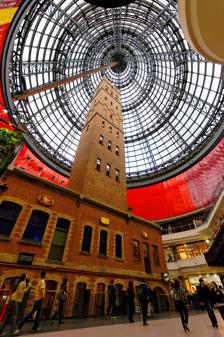
Building: Melbourne Central Shopping Centre
Country: Australia
Year built: 1991
Shopping centre in Melbourne, Victoria, Australia This article is about a shopping centre in Melbourne, Australia. For the railway station, see Melbourne Central railway station . Melbourne Central Location Melbourne, Victoria , Australia Coordinates 37°48′37.42″S 144°57′47.32″E / 37.8103944°S 144.9631444°E / -37.8103944; 144.9631444 Opening date September 1991 ; 33 years ago ( September 1991 ) Developer Kumagai Gumi Management GPT Group Owner GPT Group Architect Hassel P/L with Kisho Kurokawa (1991), Ashton Raggatt McDougall (2002-2005 & 2010-2011) No. of stores and services 276 No. of anchor tenants 2 Total retail floor area 55,700 square metres (600,000 sq ft) No. of floors 6 Parking 876 Public transit access Melbourne Central railway station , trams, buses Website melbournecentral .com .au Melbourne Central is a large shopping centre , office , and public transport hub in the central business district of Melbourne, Victoria , Australia. The main tower is 211-metre (692 ft) high, making it one of the tallest buildings in Melbourne at the time it was built in 1991. Other parts of the complex include the Melbourne Central Shopping Centre, the underground Melbourne Central railway station and the heritage-listed Coop's Shot Tower . The site of the present-day complex was earmarked for development in the early 1970s by the Melbourne City Council . At the time, the State Government of Victoria had started constructing the City Loop underground railway with a station located on the site called Museum Station. The main tower and complex was completed in 1991, designed by Japanese architect Kisho Kurokawa and the Kumagai Gumi architecture firm at a cost of $1.2 billion. It has since been significantly renovated three times in 2001, 2005 and 2010. Today the centre features a gross leasable area of 55,100 square metres (593,000 sq ft) spread over six floors. The 20 storey glass conical structure over the Coop's Shot Tower is the largest of its kind in the world and over 8.6 million passengers pass through the Melbourne Central station every year. History Background Originally termed the 'Victoria Project', large scale redevelopment of the city block bounded by Lonsdale, Swanston, La Trobe and Elizabeth Streets was studied in some detail during the 1960s and 1970s, being closely linked with work on the City Loop  Early work on the site commenced in 1971 when land on the south side of La Trobe Street was acquired, to enable the cut and cover construction of Museum Station (now known as Melbourne Central). With planning for the site being carried out by the Melbourne Underground Rail Loop Authority from 1980, the railway station opened in 1981, but protracted negotiations failed to find an anchor tenant for the development, resulting in the State Government of Victoria deciding in 1983 that a private developer should be sought. Original design 1985 Design By the time registrations closed in March 1984 a total of 28 submissions had been received from developers, with eight selected organisations invited to respond. A government panel sat in April 1985 to evaluate the responses, and one month later announced their preferred scheme: designed by Hassell Architects for EKG Developments, a joint venture between Australian property developer Essington Limited and Japanese construction firm Kumagai Gumi . The project compromised an 85 floor office tower, with a hotel at the Swanston Street end, joined by a huge sloping walled atrium 20 floors high, over a shopping atrium opening down to the station platforms, designed by Hassell. The $1.2 billion contract was signed soon after but without Essington Limited, who were removed by the State Government after a number of directors were linked to the Nugan Hand Bank . It was also at this time that Kisho Kurokawa was brought on board as architect, with Hassell and Bates, Smart & McCutcheon compensated by becoming the joint documenters of the scheme. It was also scaled back, with the hotel removed, and the office tower reduced to 72 storeys and then 55, and the atrium reduce to a tall cone, and a circular opening through the shopping levels. An arm of shops connecting to Lonsdale Street was also added, replacing 19th century warehouses, and via footbridges connected through to the Myer store. An anchor tenant was also found, with Japanese department store Daimaru signed on over six floors of the shopping centre due to the involvement of the Japanese Sumitomo Bank on the project. Connell Wagner were the civil and structural engineers for the project. Mechanical, electrical and hydraulic services were provided by Norman Disney & Young . Rankin & Hill did the fire services. Opening (1991) Melbourne Central opened to great fanfare in 1991 with over 150 stores and the Daimaru anchor tenant attempting to compete with local, established department stores Myer , Georges and David Jones . The original six stores of retail were organised into five different areas called 'shopping worlds' - Historic World, Crystal World, Action World, Urban World and International World. Its huge size and introduction of new, novel technology, defined its attempts to attract customers from across metropolitan Melbourne. This included Australia's largest inner-city carpark with space for over 1,600 cars, automatic reduction of fees for parking and childcare based on the amount of money spent in the shopping centre, and a three-storey glass butterfly enclosure and waterfall . First redevelopment (2002 - 2005) The centre never became profitable for owner Kumagai Gumi, who sold 97.1 per cent to Australian property manager GPT Group for $408 million in 1999, retaining 2.9 per cent to write the asset off over 20 years. Kumugai abandoned this plan in 2001, selling their remaining share to GPT for $17 million. At the same time, Daimaru closed their department store in 2002, paying $30 million for their five years of remaining rent in return for abandoning their lease commitment which ended in 2016. Daimaru never turned a profit on the store, costing its shareholders approximately $200 million. With half the total retail space empty due to the loss of Daimaru, GPT announced a $195 million plan to renovate the centre in April 2002. Eventually costing $260 million, the renovated centre with a postmodern design by architects Ashton Raggatt McDougall and ARM Architecture who described it as a "tired, old building", inappropriate for Melbourne. It aimed to open the complex to more natural light, new street-front shopping strips, and bubble-like additions to the footbridge across Little Lonsdale Street, but largely compromised the design of Kurokawa. The works also compromised access to the adjacent Melbourne Central railway station , removing direct access to Swanston Street and directing passengers through the shopping centre. The renovation took the book value of the complex to $1033 million in 2010, up from $229.8 million as of at 31 December 2001. Second redevelopment (2010-2011) In 2010 plans for a second $75 million redevelopment were unveiled by GPT. This was done in two stages, with the first costing $30 million. Using the same Ashton Raggatt McDougall Architects from its 2002 - 2005 redevelopment, these new plans called for more new entrances and retail precincts. This included new food shops on the western side and a new side entrance from Swanston Street near the intersection with La Trobe Street. New entrances through Knox Lane from Elizabeth Street were also built to create another cross-block connection through the precinct. The food court on Level 2 called 'Food on Two' was closed in 2011 as part of this redevelopment. It was replaced with a larger food court, called the 'Dining Hall', opened in the first stage of the 2010-2011 redevelopment. Criticism Narrow walkway for people accessing Melbourne Central Station in 2019, following the removal of direct entrances to the underground platforms in 2003. During the early stages of planning in the late 1960s and early 1970s, the lack of certainty on the site's future was criticised by some existing property owners, residents and business operators due to the perceived negative impact on land values. Confirmed design intentions were not publicly revealed until 1985 following a lengthy tender evaluation and committee process. There was criticism throughout the design and construction phases of the complex's impacts on heritage and neighbourhood character . At the time of its early planning the prevailing attitude from government planners was that the traditional layout of the central city with small laneways and buildings was old-fashioned and not suited to a modern metropolis. This was reflected in the final design of the complex as a single building using almost an entire city block . As a result, four laneways and many other buildings were demolished to make way for the new structures. Although generally acknowledged as a successful design and development, several groups and individuals criticised certain aspects of the building. For example, the Victorian Chamber of Commerce, National Trust of Australia and heritage preservation groups opposed the link bridges between Melbourne Central and the Myer department store on the grounds that it would discourage people from walking at street level and reduce patronage to smaller businesses. Further redevelopment of the centre in 2002 and 2003 has a significant impact on access to the now-renamed Melbourne Central railway station. The original complex design featured a direct entrance to the underground concourse from the tram stop on Swanston Street , the busiest section of tram track in the world. The company operating Melbourne's suburban railways at the time, M>Train , together with the owners of Melbourne Central, closed this direct entrance in favour of a much longer route through the shopping centre. This caused overcrowding and delays to passengers attempting to access the station platforms. Complex Office tower Melbourne Central Office Tower General information Type Office Location Elizabeth Street , Melbourne CBD , Victoria , Australia Height Antenna spire 246 m (807 ft) Roof 210 m (690 ft) Technical details Floor count 57 The Melbourne Central Office Tower tops out at 210 metres (690 ft) with 57 storeys, 46 of which are for office use. Currently it is occupied by ME Bank replacing space previously tenanted by BP and Telstra . Several Australian and Victorian Government departments and agencies maintain spaces in the tower including Creative Australia , the Department of Infrastructure, Transport, Regional Development, Communications and the Arts and the Victorian Energy & Water Ombudsman. Other tenants include Wilson Parking , Nordex and Pacific Basin Shipping Limited The tower is owned by GPT Wholesale Office Fund and the tower structure is approximately 210 metres (690 ft) tall. Including the two 54-metre (177 ft) communications masts that extend a further 35 metres (115 ft) above the apex, the tower is 246 metres (807 ft) tall. List of tallest buildings in Australia Next Shortest Chifley Tower 244 metres (801 ft) Next Tallest Central Park 249 metres (817 ft) Heights are to highest architectural element. List of tallest buildings in Melbourne Next Shortest Telstra Corporate Centre 219 metres (719 ft) Next Tallest Rialto Towers 251 metres (823 ft) Heights are to highest architectural element. Coop's Shot Tower 1989 - Melbourne Central during construction, including the glass cone around the shot tower. Main article: Coops (Melbourne Central) Shot Tower The Coops Shot Tower was built in 1888 and used for making shot balls by dropping liquid lead off the top of the 50-metre (160 ft) high structure. After last being used in 1961, the tower was retained after being heritage listed to become a focal point and symbol of Melbourne Central itself. It is enclosed by a 80-metre (260 ft) high glass cone, built when the complex was constructed in 1991. It weighs 490 tonnes and has 924 glass panes. The cone is the largest of its kind in the world and was built in reference to the large dome of the adjacent State Library of Victoria . The glass panes are cleaned by a specially designed mechanical system. Upon the centre's opening it was referred to as the "Magic Cone". The tower now contains the Shot Tower Museum and retail stores R.M. Williams , Supré and DJI and was featured in the opening sequence of the 1997 Jackie Chan film Mr. Nice Guy . The Marionette Watch The 'Marionette Watch' in 2019 with the Seiko branding removed. The watch, designed by Seiko , was given as a gift to the people of Melbourne. When it was unveiled together with the rest of the complex in 1991, the watch had a twelve and a half metre, two tonne chain. This is no longer attached as it was removed during the centre's refurbishment in 2002 and not replaced. Every hour, on the hour, a marionette display drops down from the bottom of the watch with Australian galahs , cockatoos and two minstrels performing Waltzing Matilda , under the watchful gaze of some koalas . The Seiko branding has since been removed. The Vertical Garden Photo of the vertical garden soon after it opened in 2008. A vertical garden was installed on the side of the Coop's Shot Tower as part of the Melbourne International Design Festival in July 2008. Pioneered by internationally renowned French artist and scientist, Patrick Blanc , the garden had no soil and was attached to the wall using PVC plastic. However, the running cost proved expensive and in 2013 it was replaced with an advertising billboard. Retail Void during renovation in 2017 Ground Floor Access Melbourne Central currently has 276 retail shops and services. Its current two anchor tenants, Hoyts Cinemas and Coles , each occupy 7,710 square metres (83,000 sq ft) and 1,310 square metres (14,100 sq ft) of space respectively. Other key tenants include adidas , Sephora , JD Sports , Platypus Shoes , Country Road , R. M. Williams , Cotton On , Lego Certified Store, JB Hi-Fi , Rebel Sport , Under Armour , Nike , Supré , MECCA , DJI and Calvin Klein . A large portion of the centre is dedicated to food and beverage outlets. These are concentrated in two food courts and one covered outdoor walkway. These are: Food court on the Lower Ground Floor ELLA on the Ground Floor near Elizabeth Street Dining Hall on Level 2 Hoyts Cinema, the Melbourne Central Lion Hotel, entertainment venues and various restaurants and bars make up Level 3 of the centre. There is a multi-level glass footbridge across Lonsdale Street to Myer , with the layout of the centre allowing people to walk almost uninterrupted through some form of a shopping centre for over half of the city's width or 5 city blocks, from La Trobe street to Little Collins Street. This occurs via Melbourne Central which joins to Myer which in turn joins to David Jones over Bourke Street Mall. The glass footbridge was closed when Myer Melbourne vacated their Lonsdale store building. The footbridge re-opened in April 2014 when the Emporium Melbourne shopping centre opened. Gallery Main entrance podium, corner La Trobe and Swanston Streets after re-development. Melbourne Central, Lonsdale Street entrance, below bridge to Myer Melbourne. Underneath the iconic glass cone Food On 2 level Food Court Various floors in central area. (2010) The Marionette Watch Photo of the Basement level in Melbourne Central looking towards Melbourne Central Station after refurbishment. See also Architecture portal List of tallest buildings in Melbourne References